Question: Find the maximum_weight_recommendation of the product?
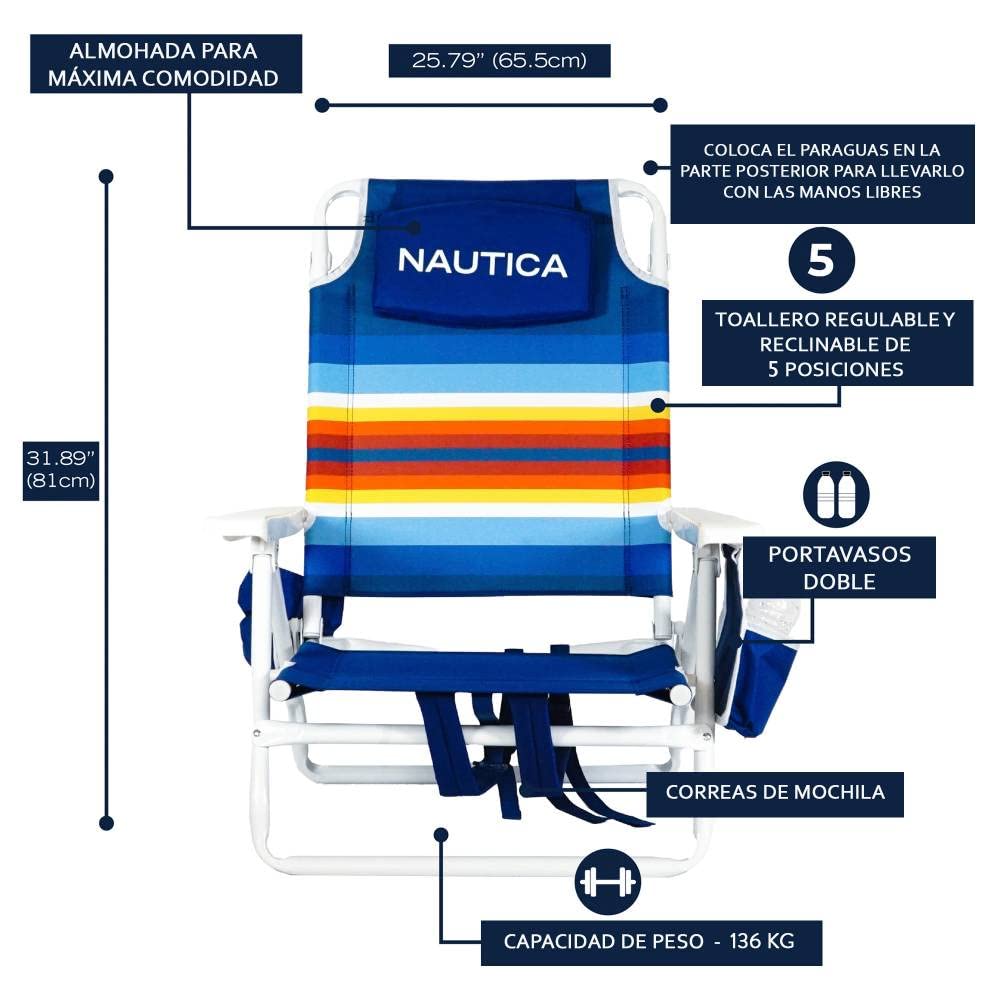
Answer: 136.0 kilogram